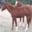
Label: horse